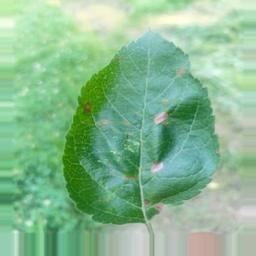
Label: Alternaria